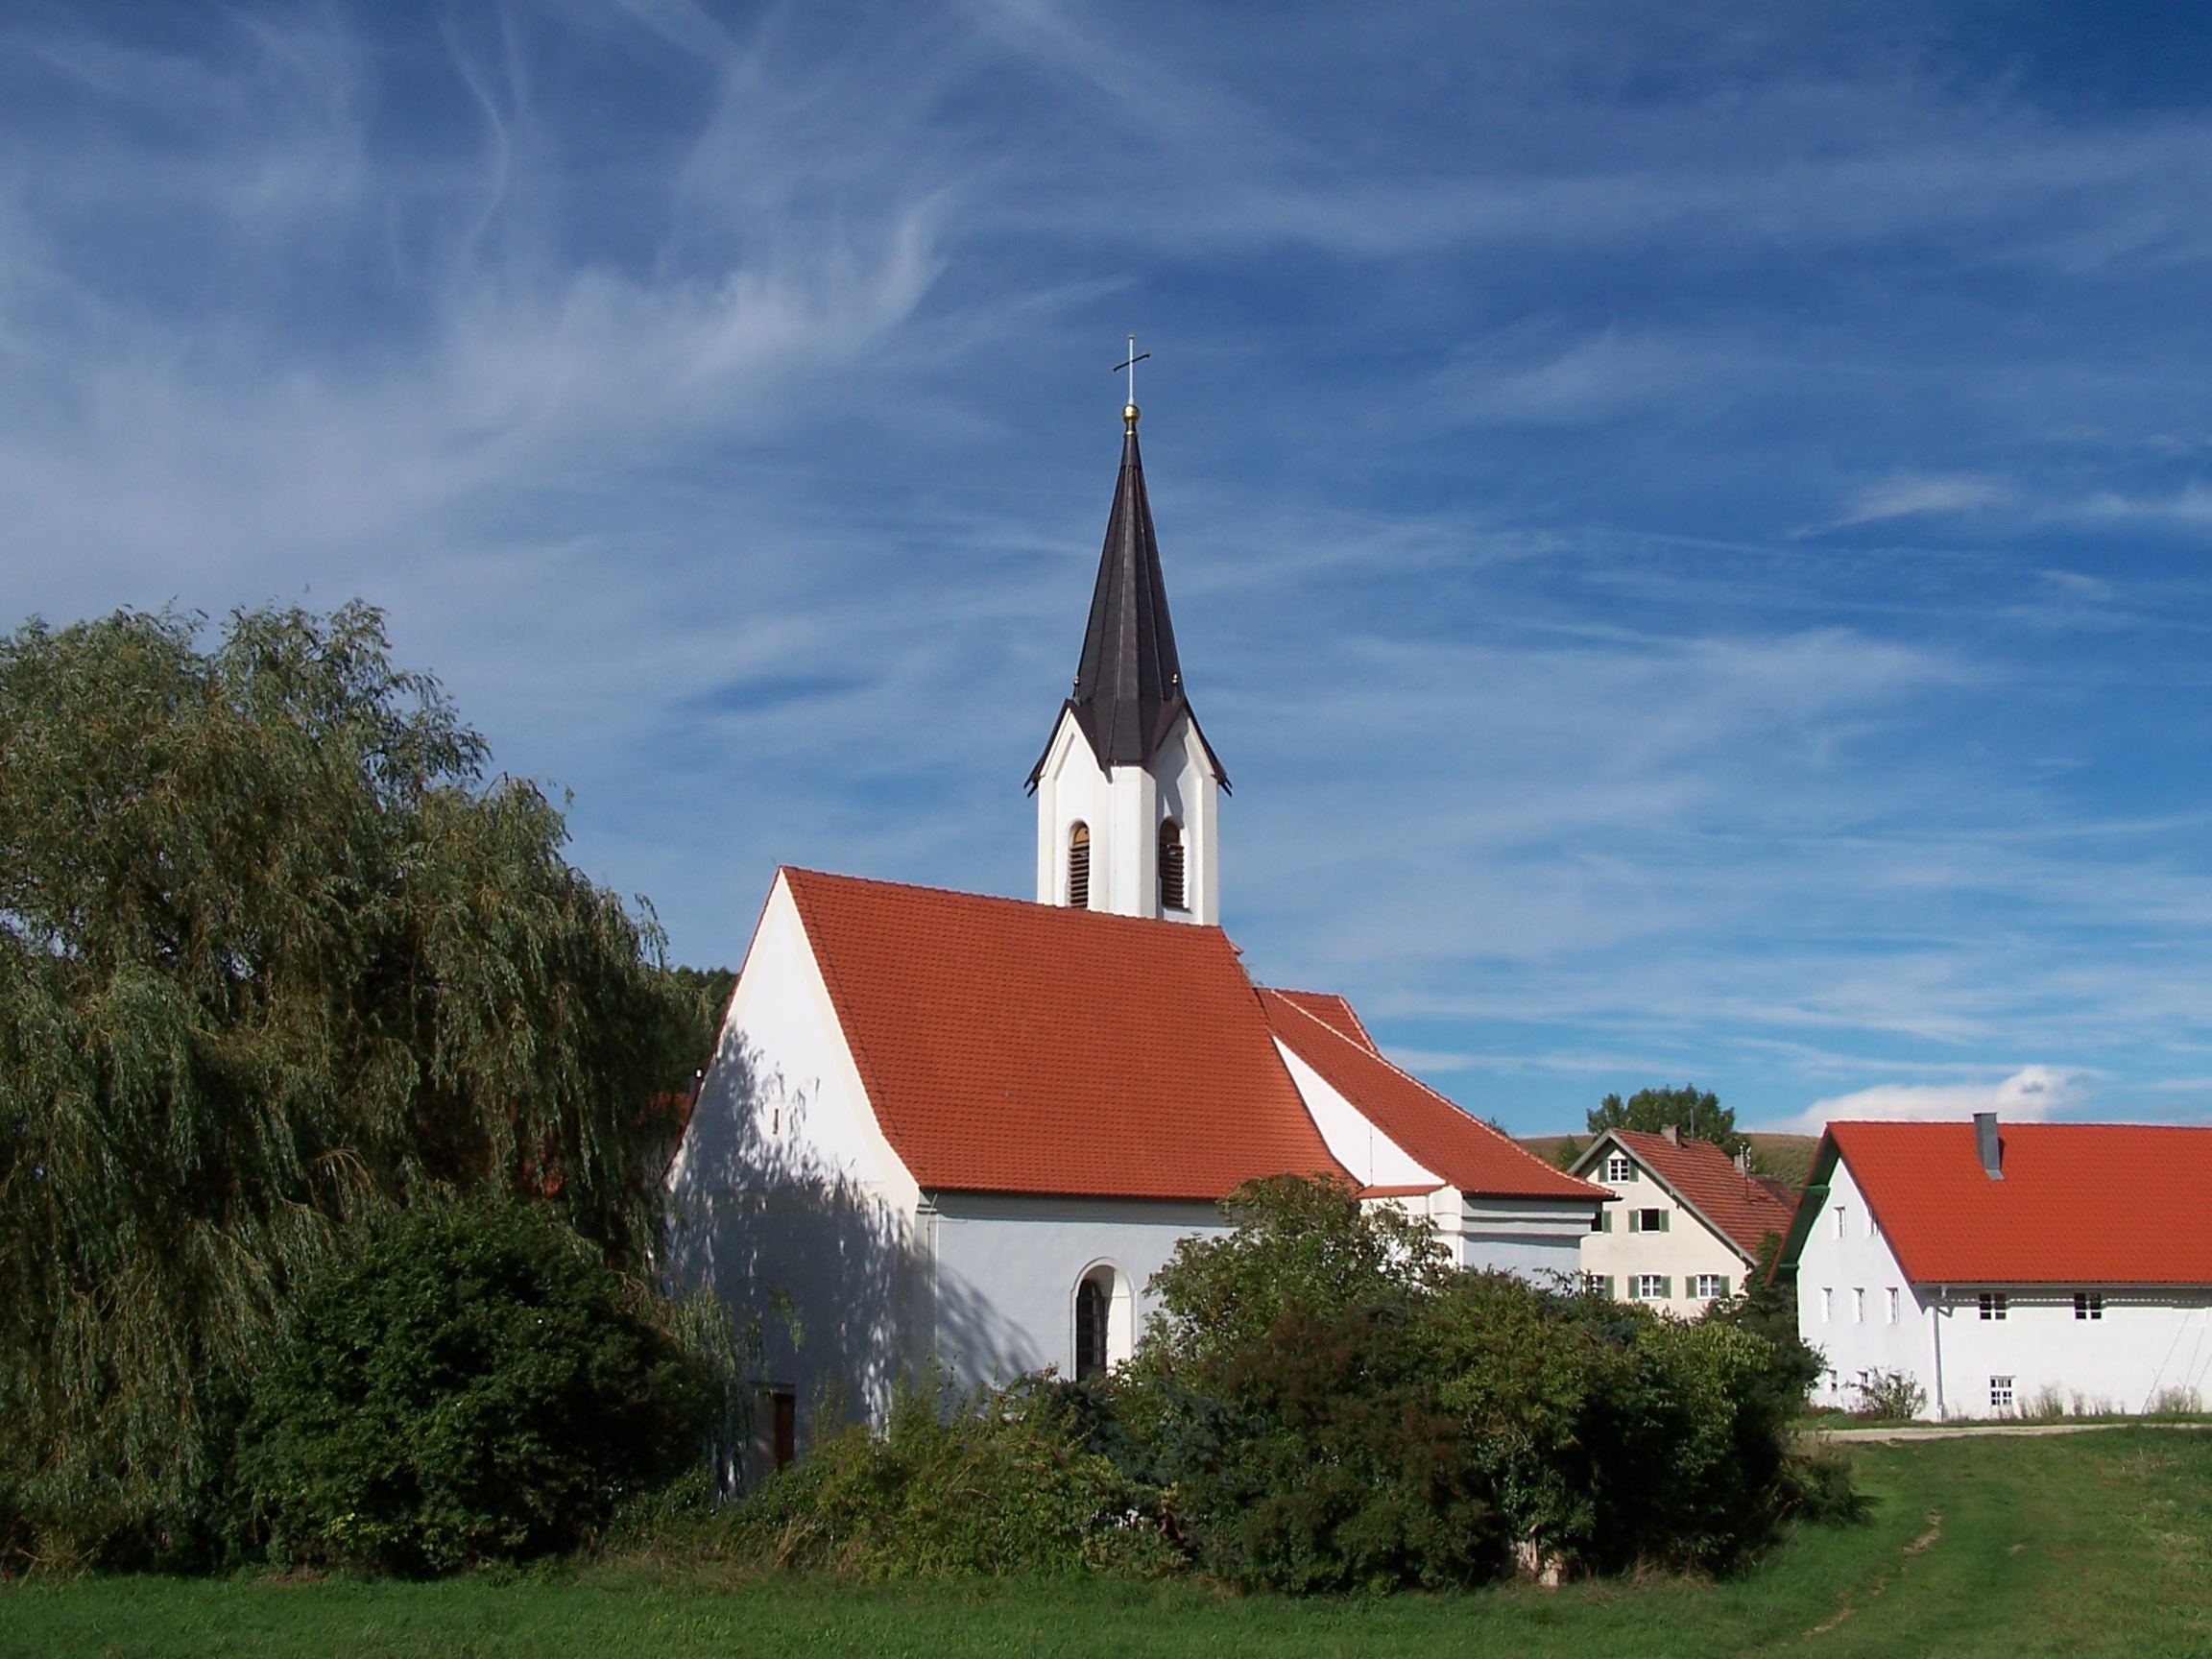
landscape, nature, sky, countryside, building, chateau, country, summer, village, spring, tower, church, chapel, place of worship, trees, outside, clouds, buildings, steeple, germany, rural area